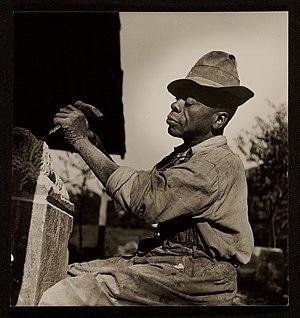
William Edmondson est un artiste afro-américain folk art.